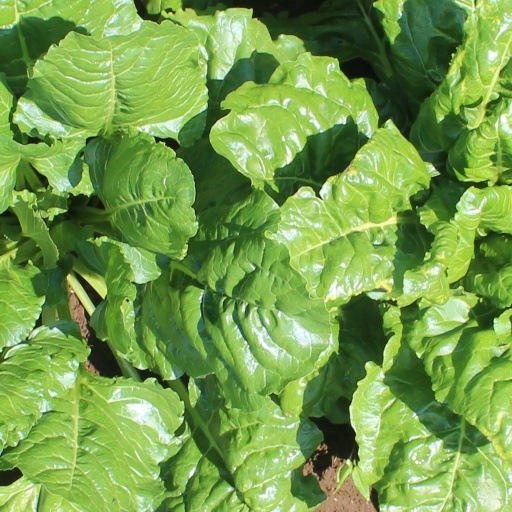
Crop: sugar beet